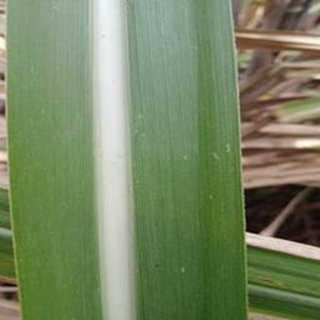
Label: healthy_sugarcane